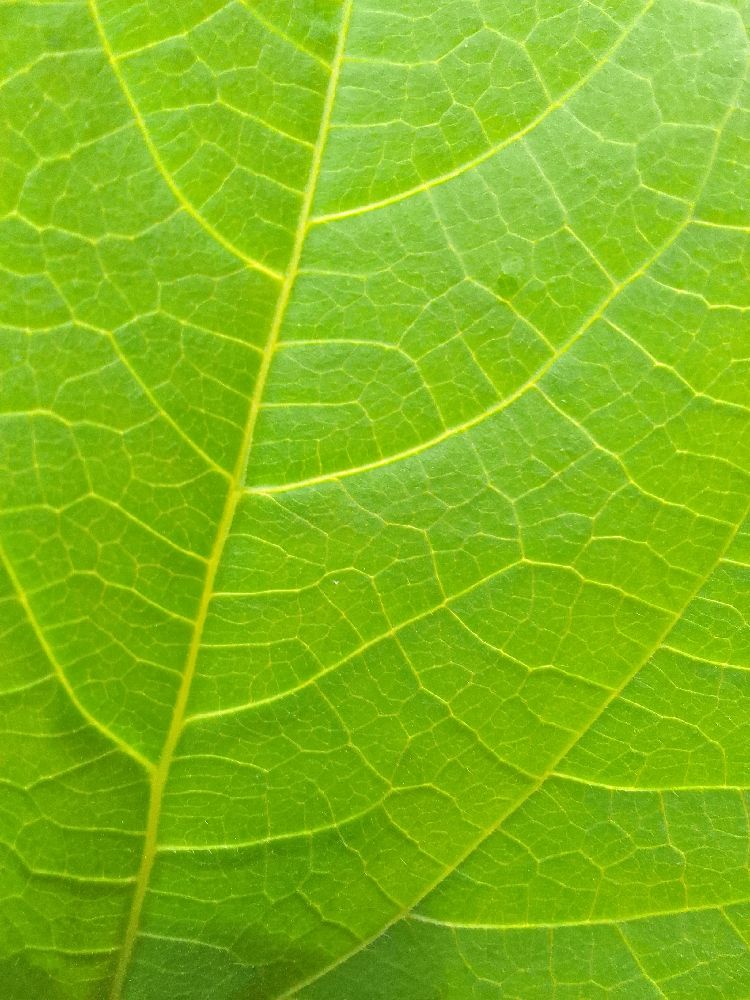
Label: healthy